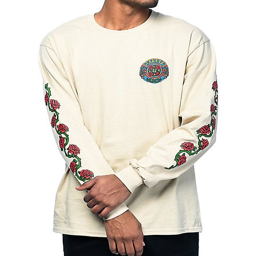
retail business made biological genus graphic to honor pro skateboarder , person , and his legacy .